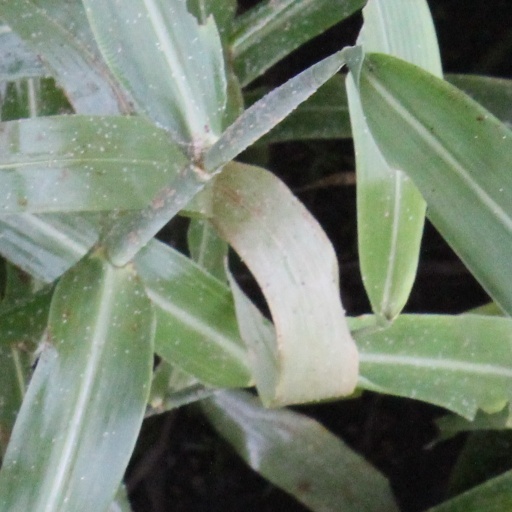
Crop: sorghum